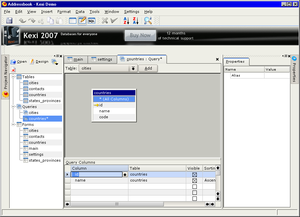
Query by Example, est un type d'interface utilisateur servant à effectuer des recherches dans des bases de données relationnelles. Le principe d'une interface QBE est que l'utilisateur présente un exemple du résultat de recherche attendu - sous forme d'une matrice, puis le soumet au SGBD. Celui-ci recherchera alors toutes les données qui correspondent à cet exemple. Les tables de la base de données sont présentées à l'écran, et l'utilisateur peut les manipuler en vue de créer l'exemple.